Hizen-Nanaura Station

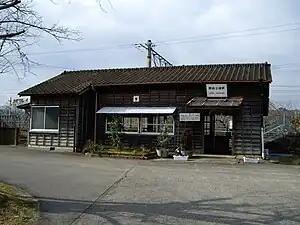
Hizen-Nanaura Station in 2008

is a passenger railway station in located in the city of Kashima, Saga Prefecture, Japan. It is operated by JR Kyushu.